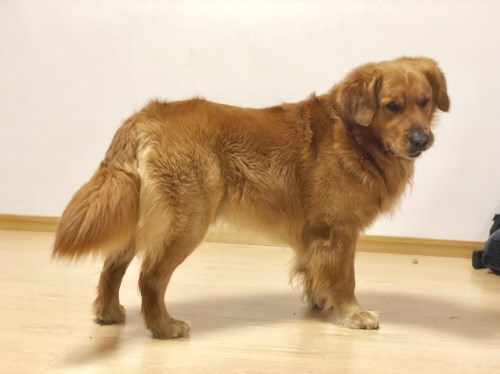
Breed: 5355-n000126-golden_retriever